Answer in natural language. Consider the 3D positions of the objects in the scene and not just the 2D positions in the image. Is the centerpoint of  brown colour dresser at a higher height than Window? Choose between the following options: yes or no
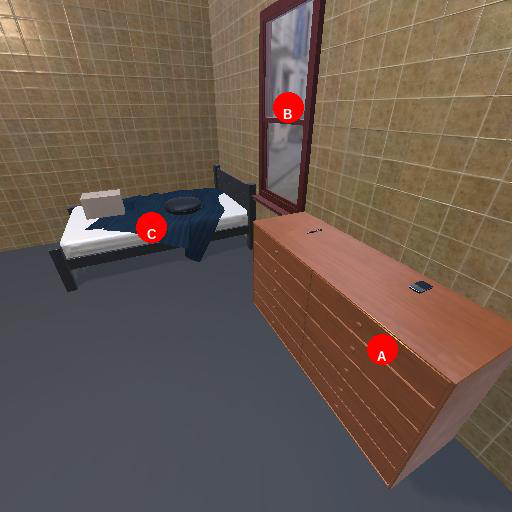
<answer>no</answer>